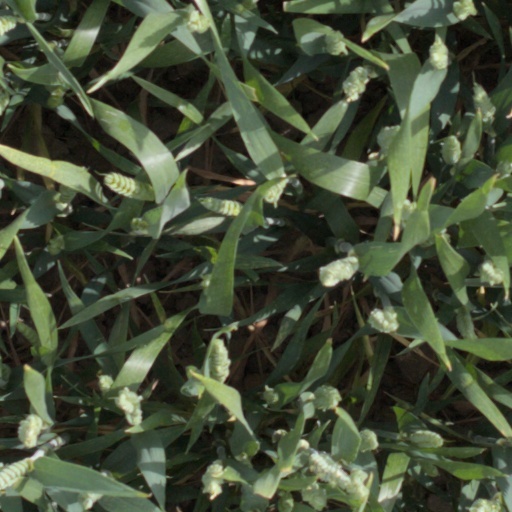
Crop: wheat